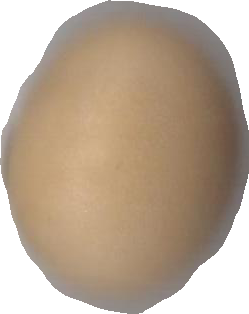
Variety: Grobogan